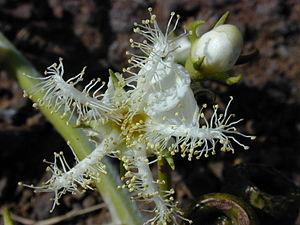
Le Lophostemon confertus est un arbre à feuillage permanent de la famille des Myrtacées familier à bon nombre de personnes vivant le long de la côte est de l'Australie. Très souvent, il a été planté comme arbre en bordure de rue, un rôle pour lequel il n'est pas être bien adapté car il se développe jusqu'à 30 mètres de hauteur et, bien souvent, vient s'enchevêtrer dans les lignes électriques aériennes. Il a un feuillage dense et donc offre plus d'ombre que les eucalyptus. Il est aussi utilisé pour remplacer l'envahissant camphrier, bien qu'il ait lui-même tendance à faire de même.